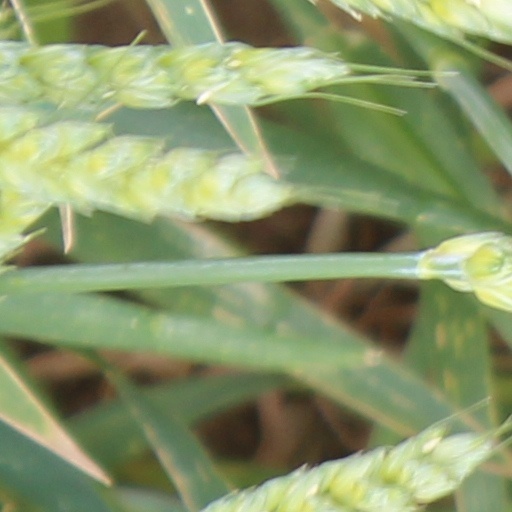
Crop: wheat